Otemae University

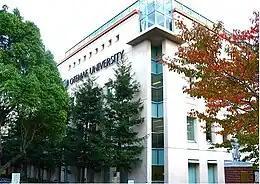
Otemae University Sakura Shukugawa campus in Nishinomiya

Otemae University is a liberal arts oriented school that began in 1946. Located in the Kansai region of Japan, the university has a campus in Osaka and a co-educational branch in Nishinomiya. A third campus for freshman students previously existed in Itami, but it was disbanded and subsequently demolished in 2021.